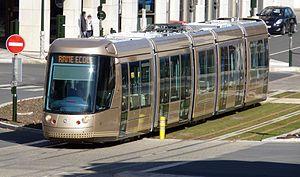
Rame école Citadis 302 sur la ligne B du tramway d'Orléans. Place Halmagrad, alimentation par le sol.
La ligne B du tramway d'Orléans est une ligne de tramway française d'orientation est-ouest du réseau des transports de l'agglomération orléanaise qui relie la station Georges Pompidou à La Chapelle-Saint-Mesmin à celle du Clos du Hameau à Saint-Jean-de-Braye. Exploitée par Keolis Métropole Orléans, elle a été mise en service le 30 juin 2012 et compte 25 stations sur 11,3 km de lignes.
La liste des réseaux de tramways de France recense les réseaux anciens et actuels.
Les Transports de l'agglomération orléanaise est le réseau de transport en commun desservant Orléans et les vingt-et-une autres communes formant Orléans Métropole. Cette dernière en est l'autorité organisatrice de la mobilité et a confié l'exploitation par délégation de service public pour la période 2019-2024 à Keolis Métropole Orléans filiale du groupe Keolis, face au sortant historique la Société d'exploitation des transports de l'agglomération orléanaise, filiale de Veolia Transdev qui exploitait le réseau depuis 1977.